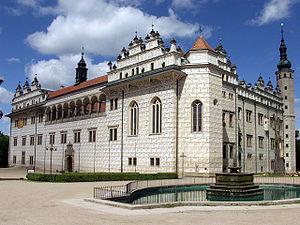
La culture de la Tchéquie, pays enclavé de l'Europe centrale, désigne d'abord les pratiques culturelles observables de ses habitants.
Cet article recense les sites inscrits au patrimoine mondial en Tchéquie.